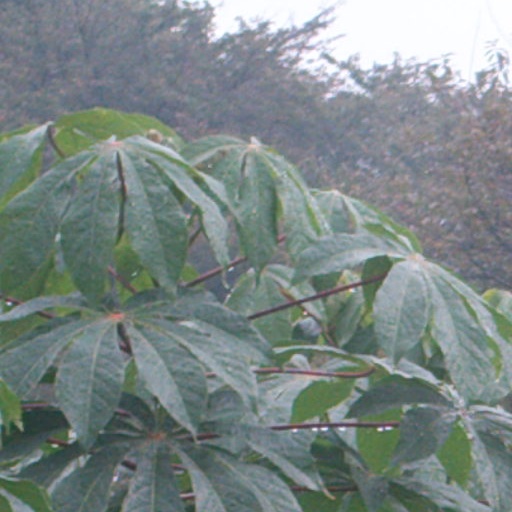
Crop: cassava